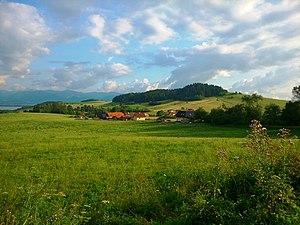
Ižipovce est un village de Slovaquie situé dans la région de Žilina.